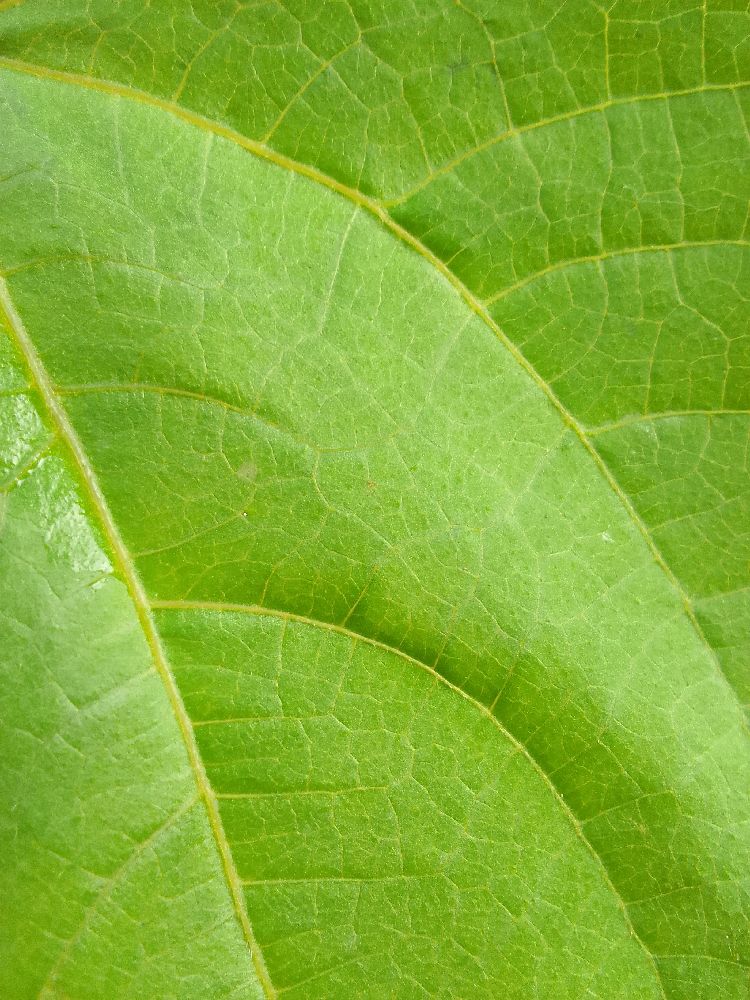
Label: healthy